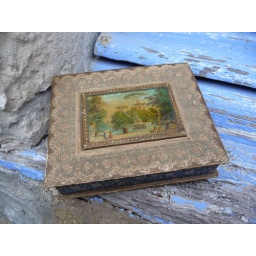
Landscape under glass paper box